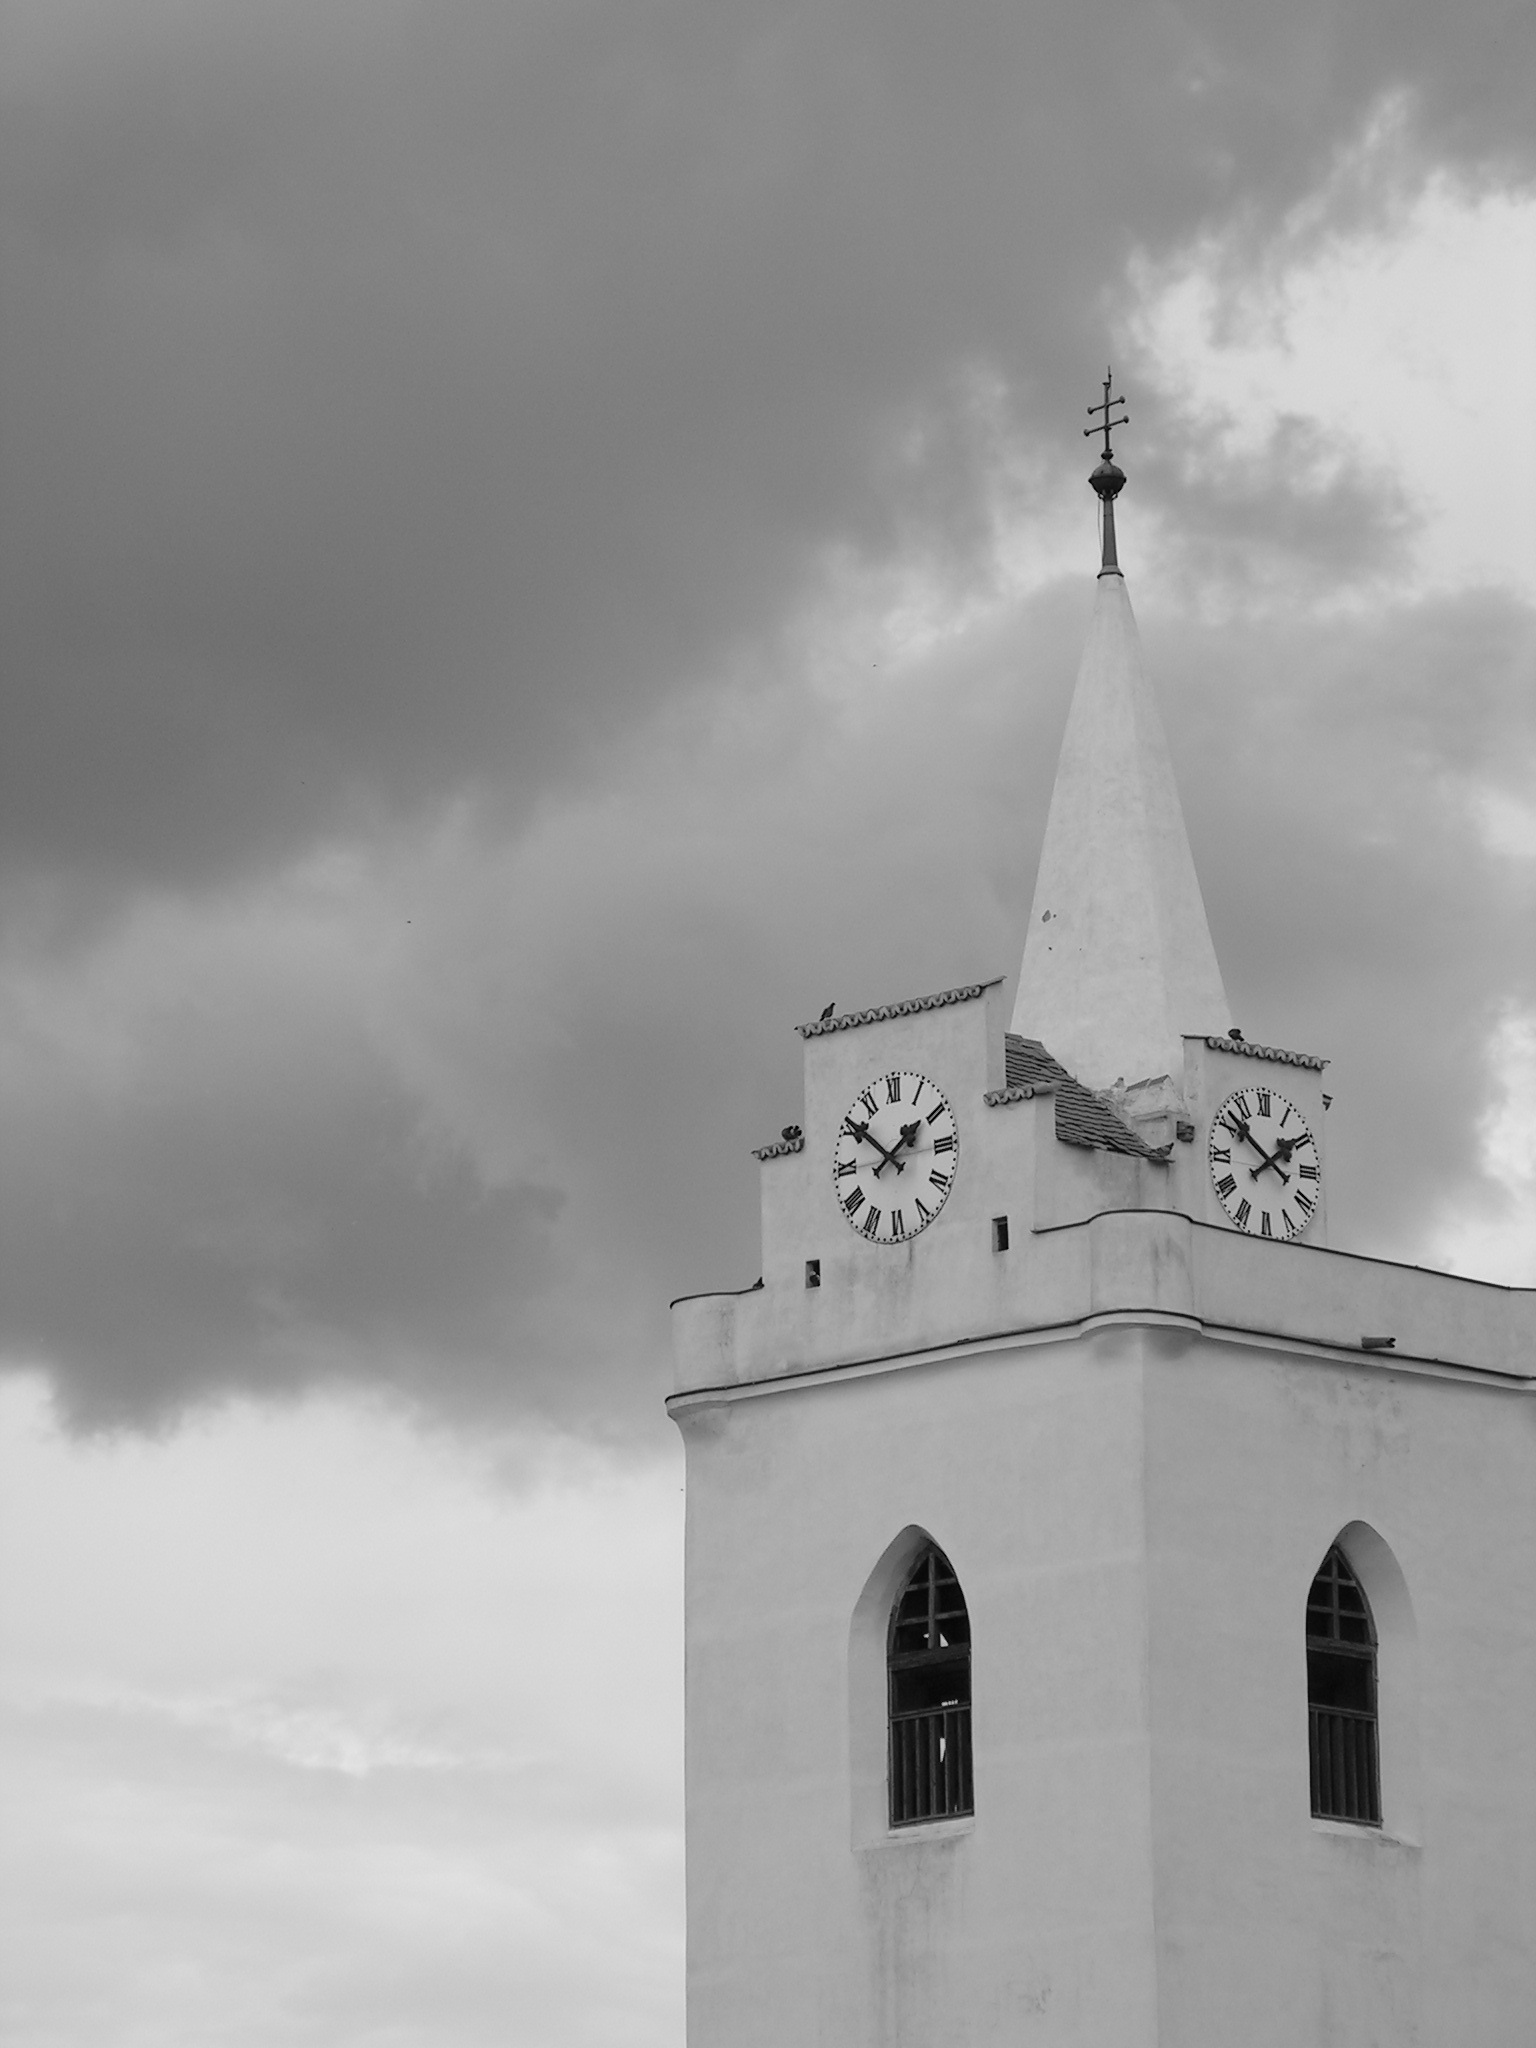
black and white, white, heaven, tower, church, monochrome, place of worship, bell tower, spire, steeple, moravia, b w photography, monochrome photography, v stonice